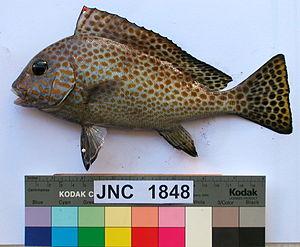
Diagramma pictum, communément nommé Diagramme peint, Diagramme ponctué ou Castex, est une espèce de poisson marin de la famille des Haemulidae.
Les Haemulidae forment une famille de poissons, de l'ordre des perciformes.